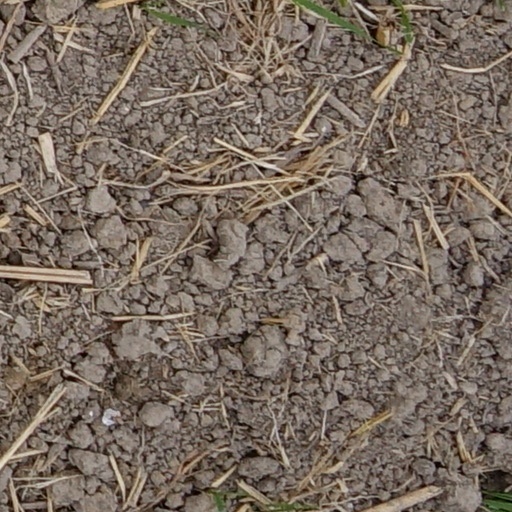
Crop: wheat